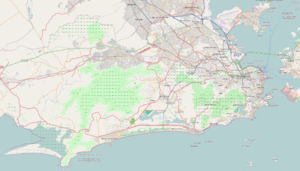
Carte de la ville de Rio de Janeiro au Brésil.